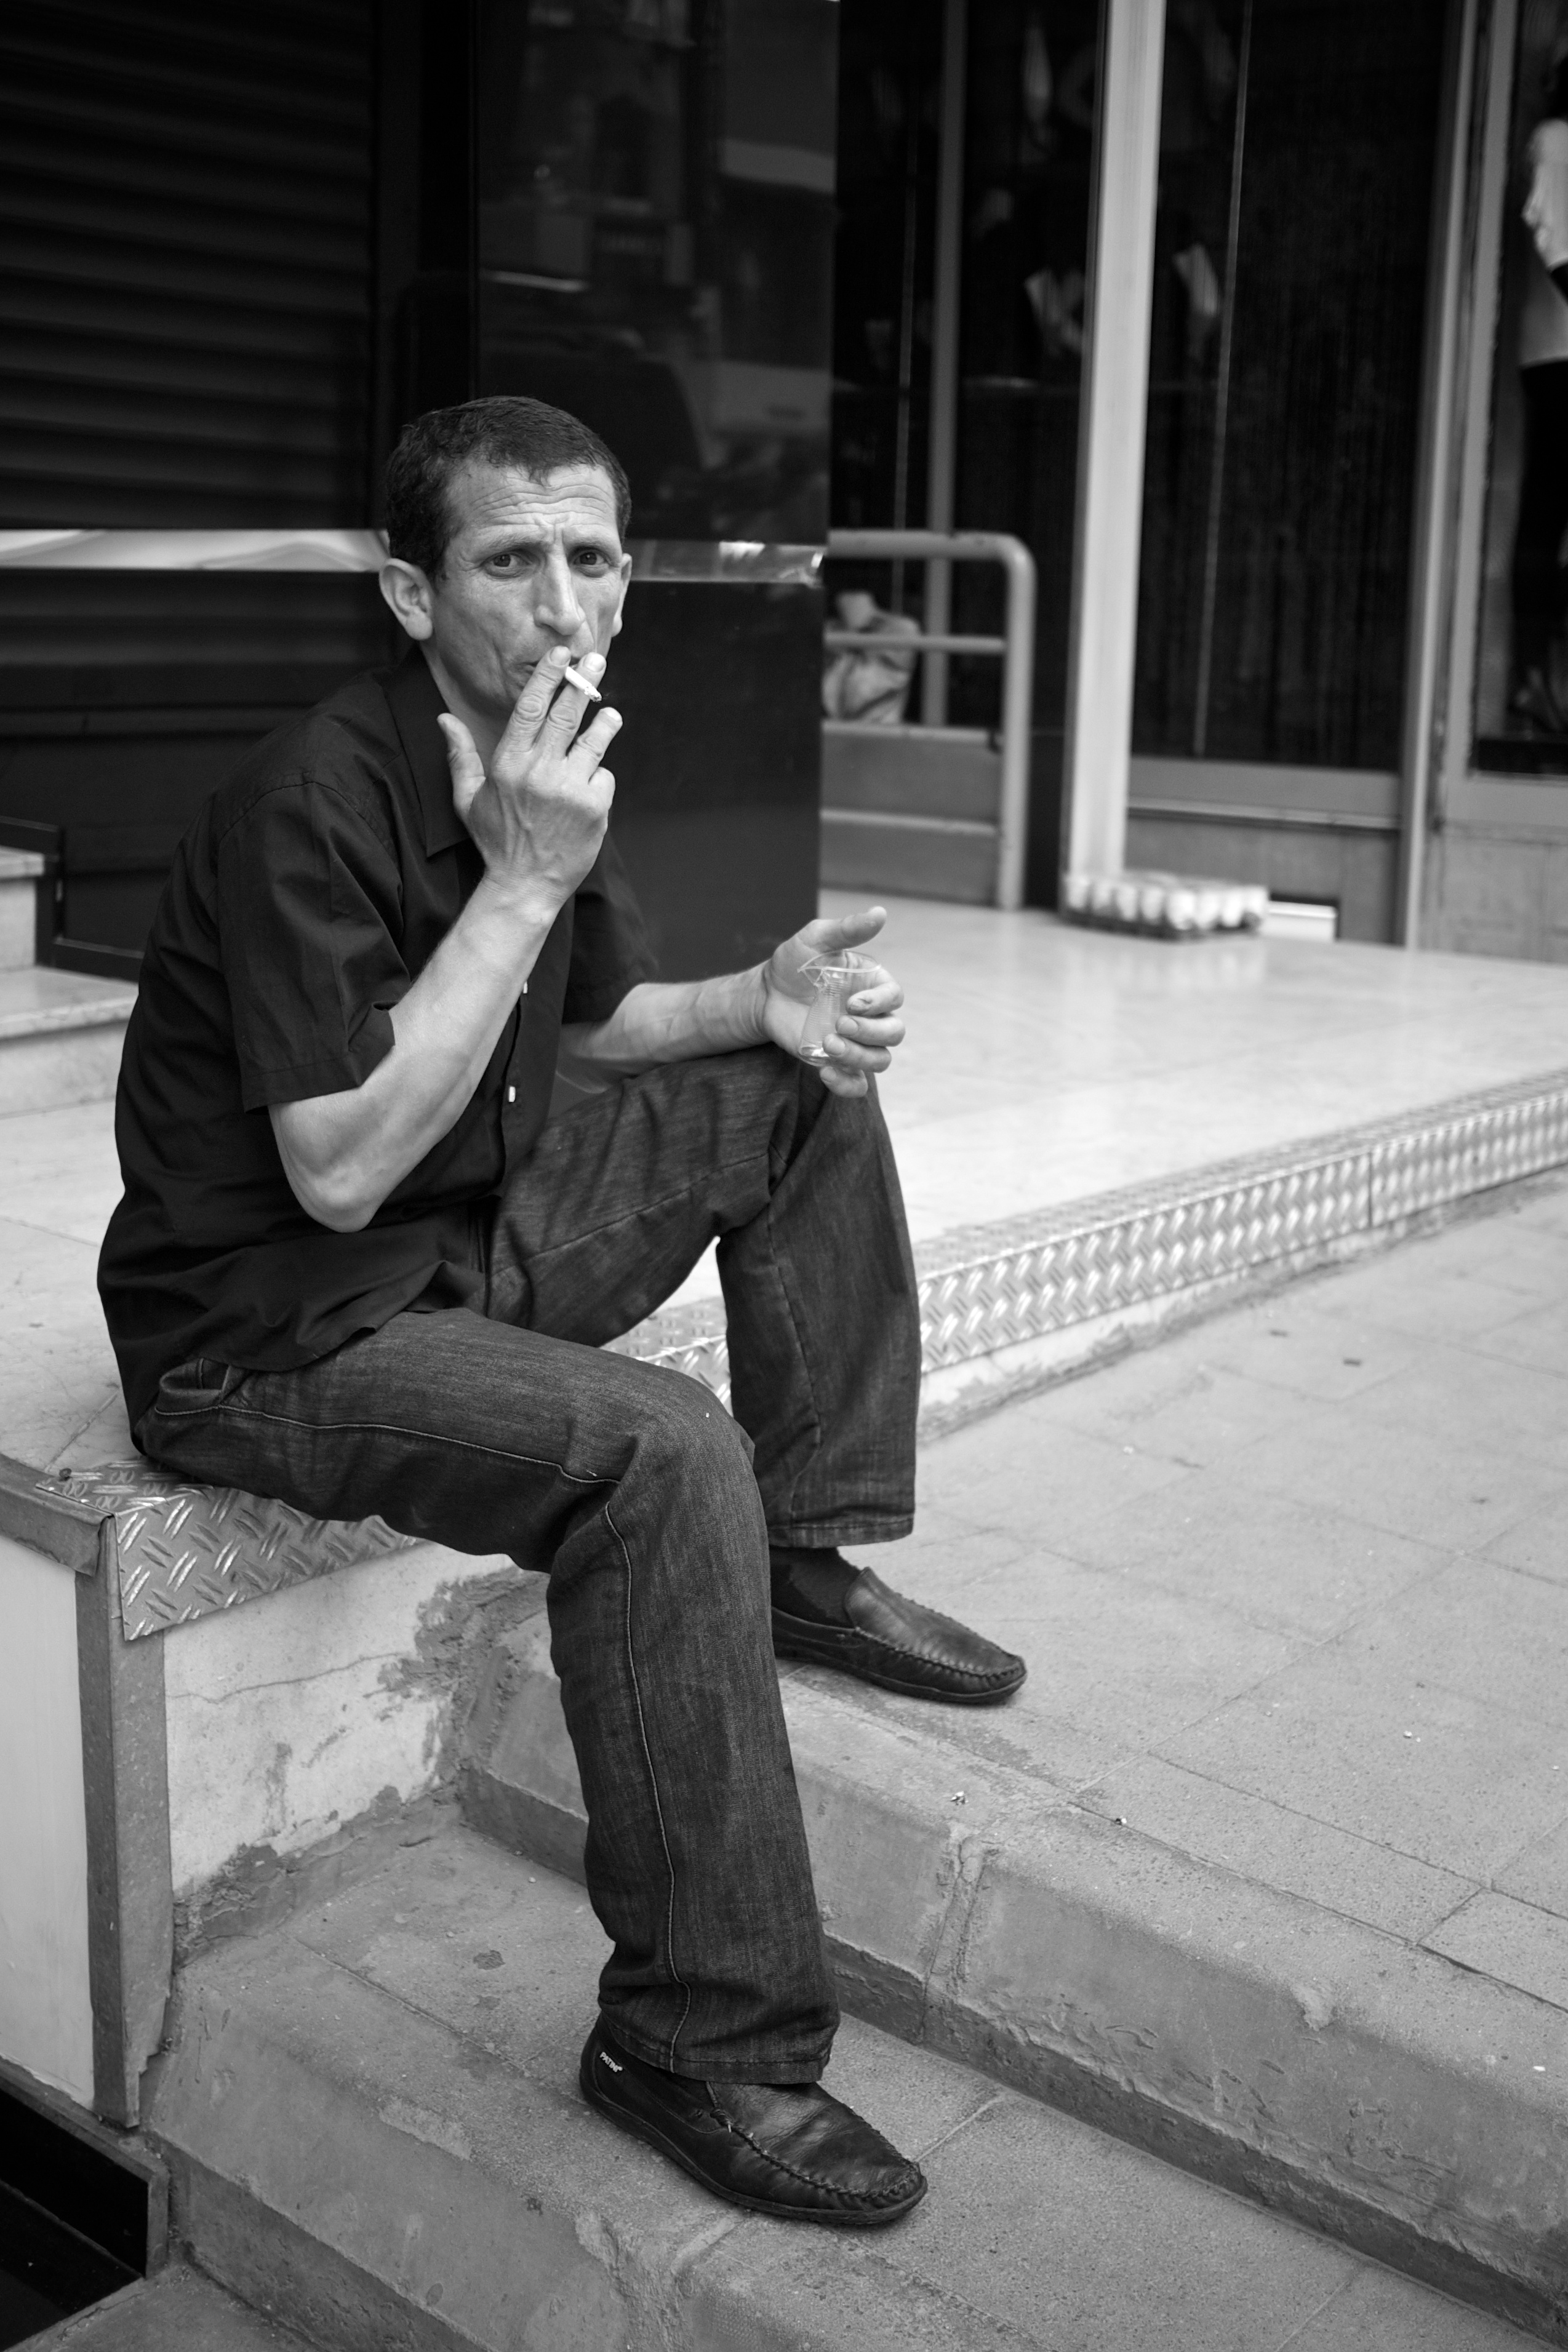
man, person, black and white, road, white, street, photography, ebook, male, standing, sitting, training, black, monochrome, streetphotography, flickr, thomas, video, infrastructure, olympus, photograph, omd, fuji, leica, monochrom, leuthard, hcb, thomasleuthard, streettogs, monochrome photography, film noir, human positions